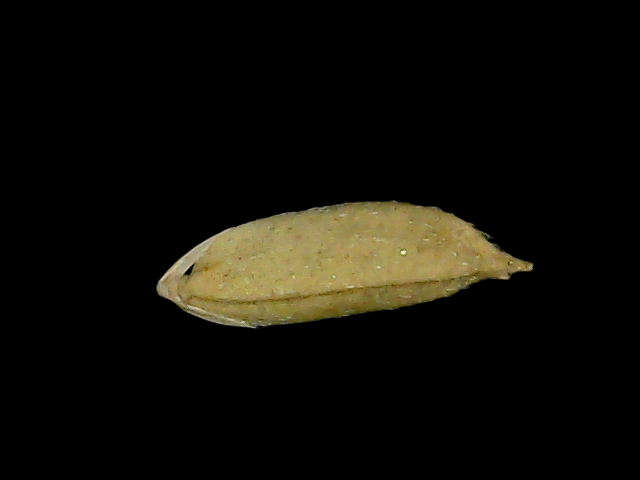
Rice variety: Bd49